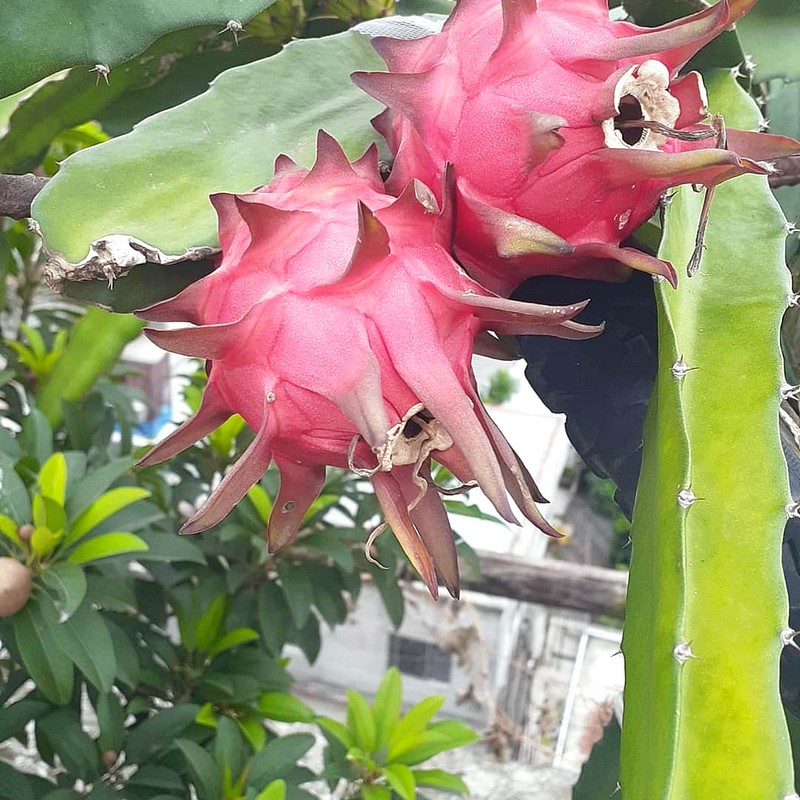
Label: Fresh Dragon Fruit